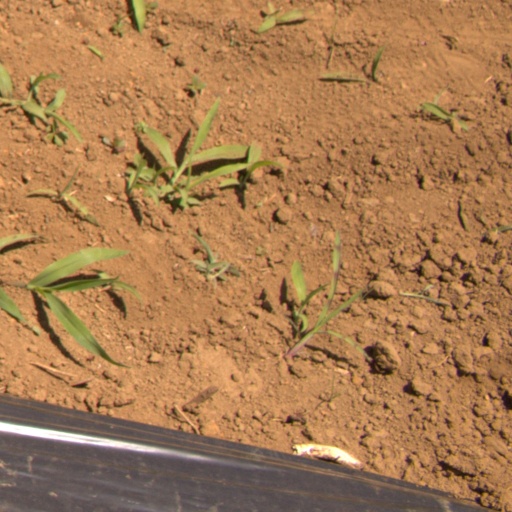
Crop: Jerusalem artichoke